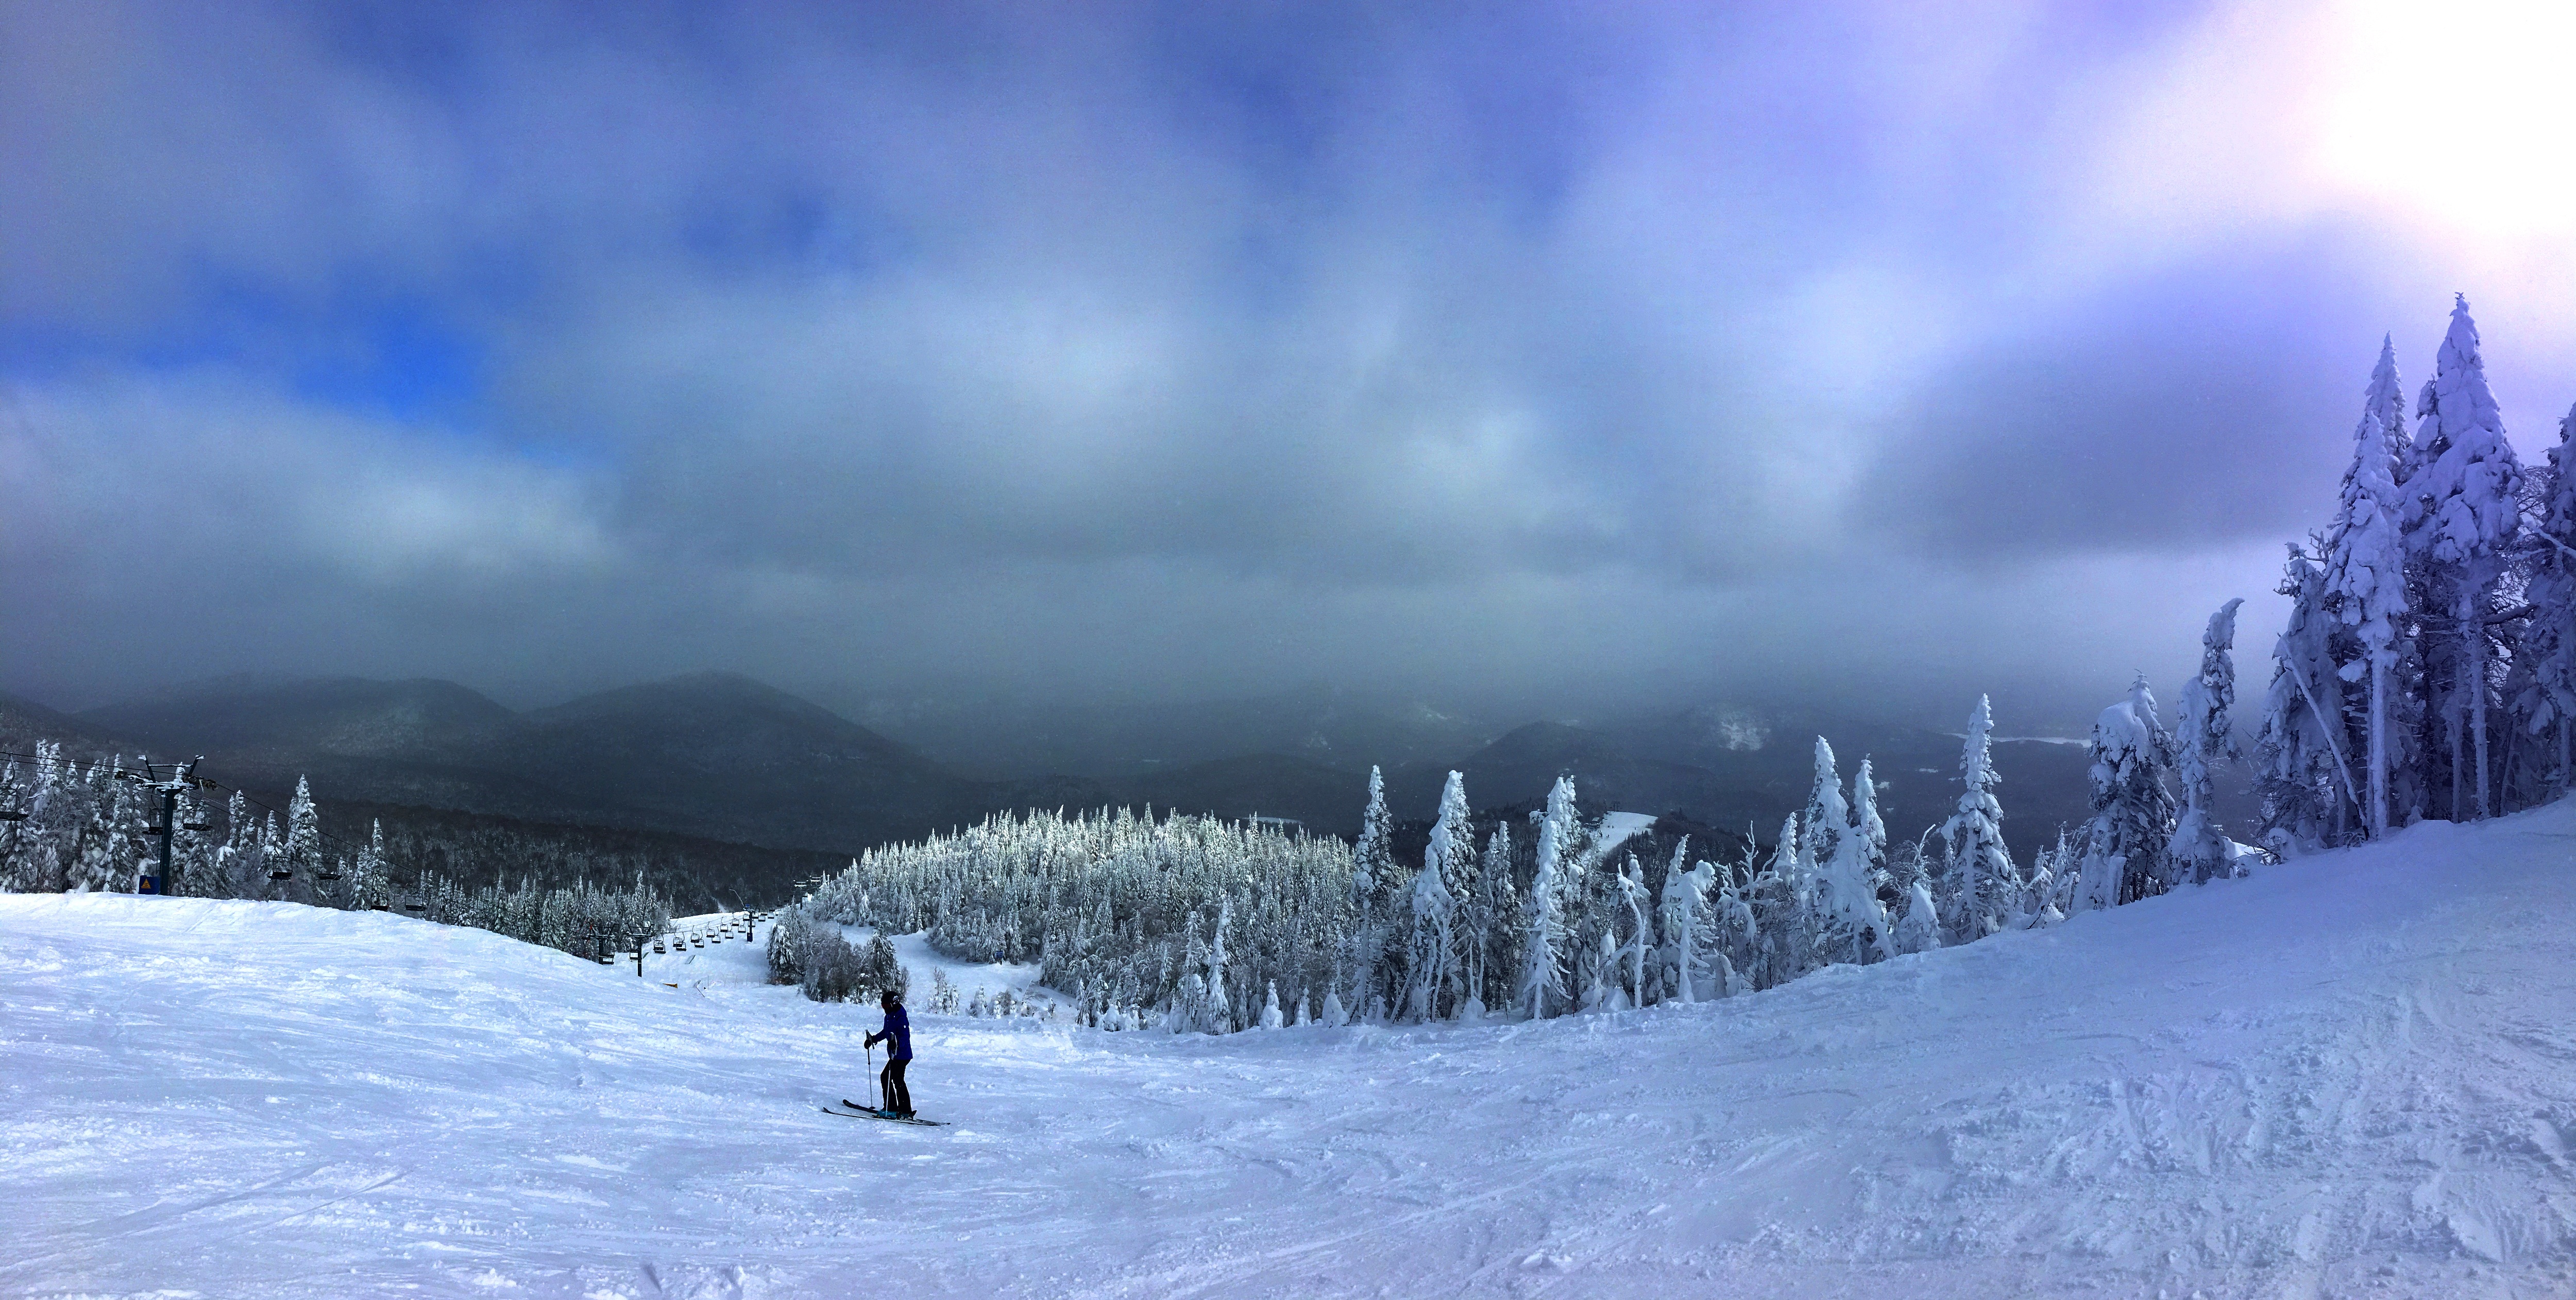
nature, mountain, snow, winter, mountain range, weather, skiing, season, winter sport, canada, ski, footwear, piste, geological phenomenon, trembling